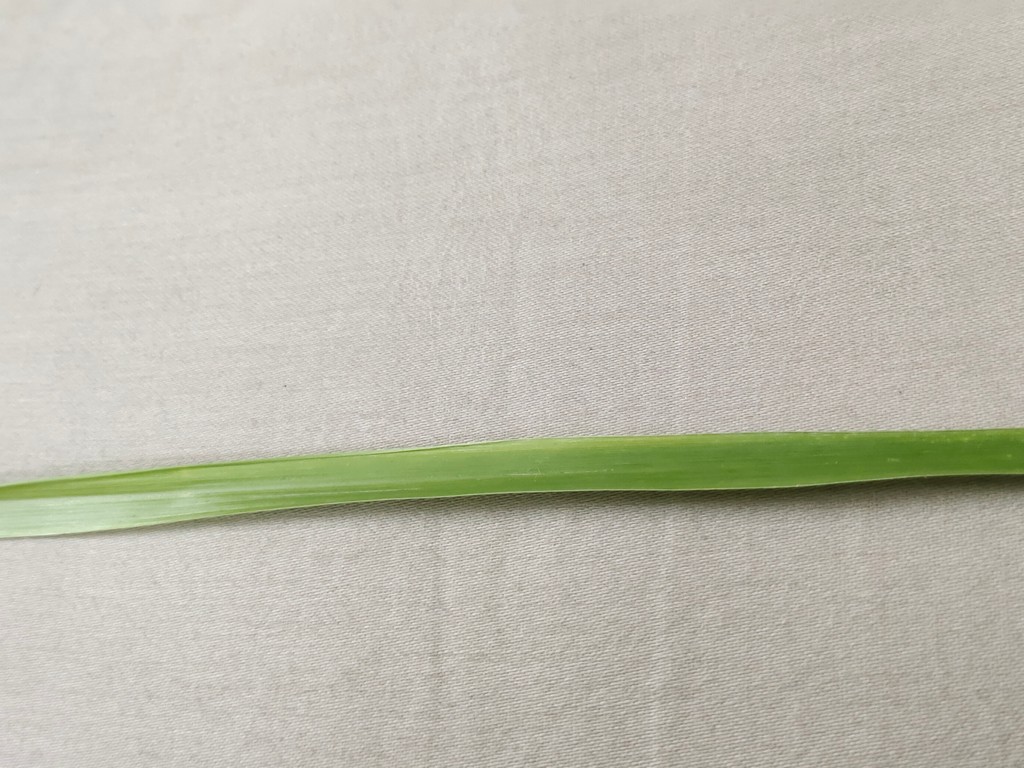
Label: Healthy